Assembly of Delvino

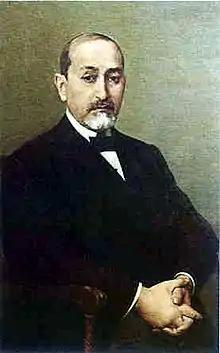
Georgios Christakis-Zografos, president of the Autonomous Republic of Northern Epirus.

By May 17, 1914, at a meeting held nearby in Corfu, Greece, representatives from both sides signed an agreement that would be known as Protocol of Corfu. According to this the districts of Korytsa and Argyrokastro, which form Northern Epirus, were recognized as an autonomous self-governing region under the sovereignty of the newly established Prince William of Albania. Moreover, the agreement granted the local Greeks wider religious, educational, cultural and political autonomy, inside the borders of the Albanian state. Subsequently, on June 1 the Great Powers approved the terms of the Protocol, while on June 23 they were officially approved by the Albanian Government.